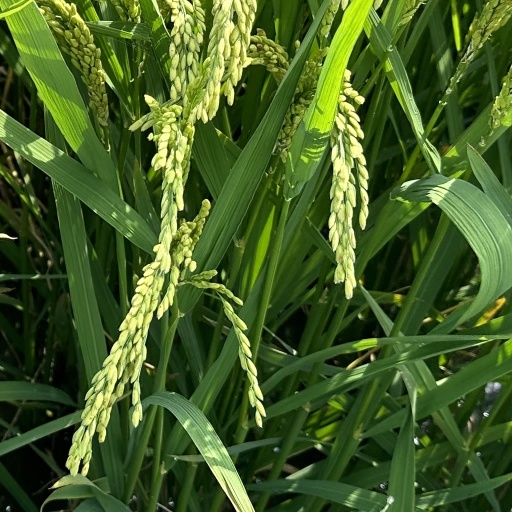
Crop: rice